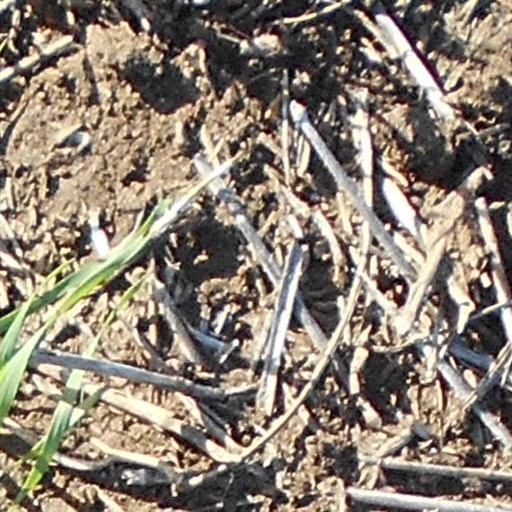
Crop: wheat